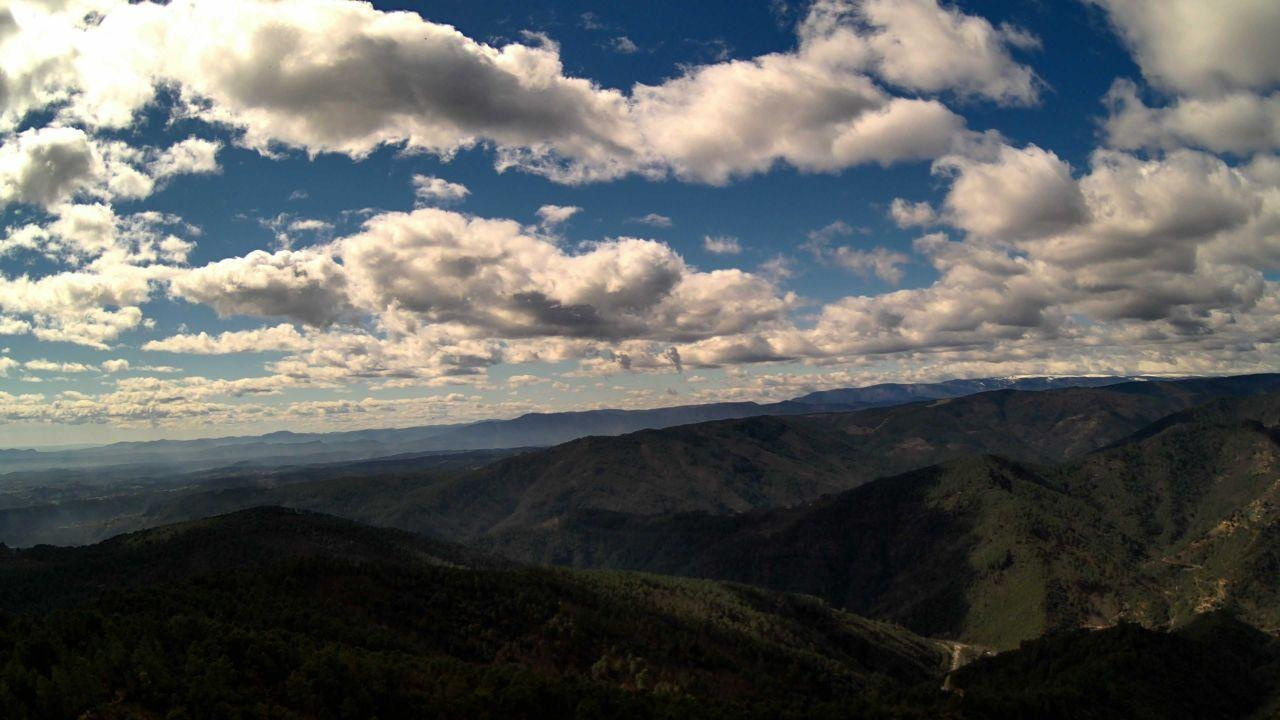
Fire: no
Smoke: yes